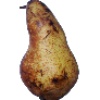
Label: Pear Abate 1